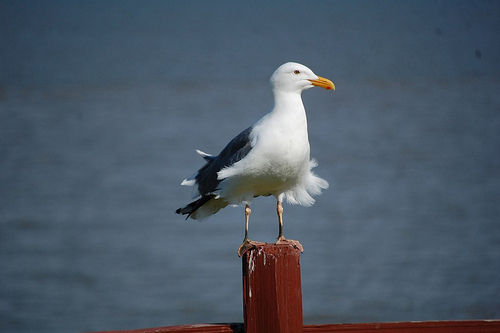
a white bird with black wings and an orange beak.
a bigger bird with a white crown, throat, and breast and an orange bill.
a large white bird with black primaries.
this is a medium sized white and grey bird with a white head, a yellow bill, and dark grey wings.
this bird a white head, a white throat and belly, the bill is yellow and flat, with black wings
this white bird has ray wings and a yellow beak with a red dot.
a large bird with a yellow bill, white breast, and black secondaries.
this bird is white and black in color, with a yellow beak.
this bird has a yellow bill, white crown and breast, and black wings.
this bird has dark gray wings, webbed grayish yellow feet, and a white head and body.
Species: California Gull